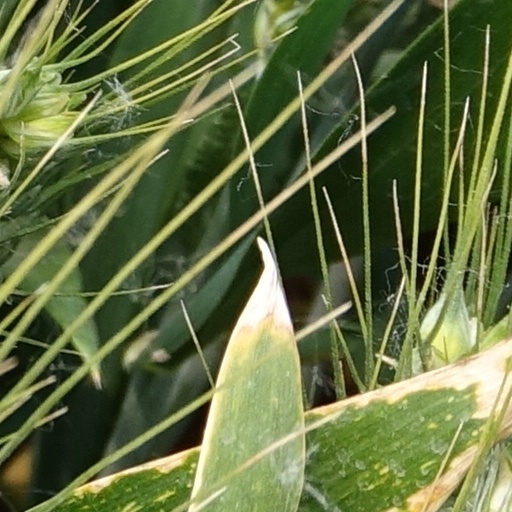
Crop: wheat